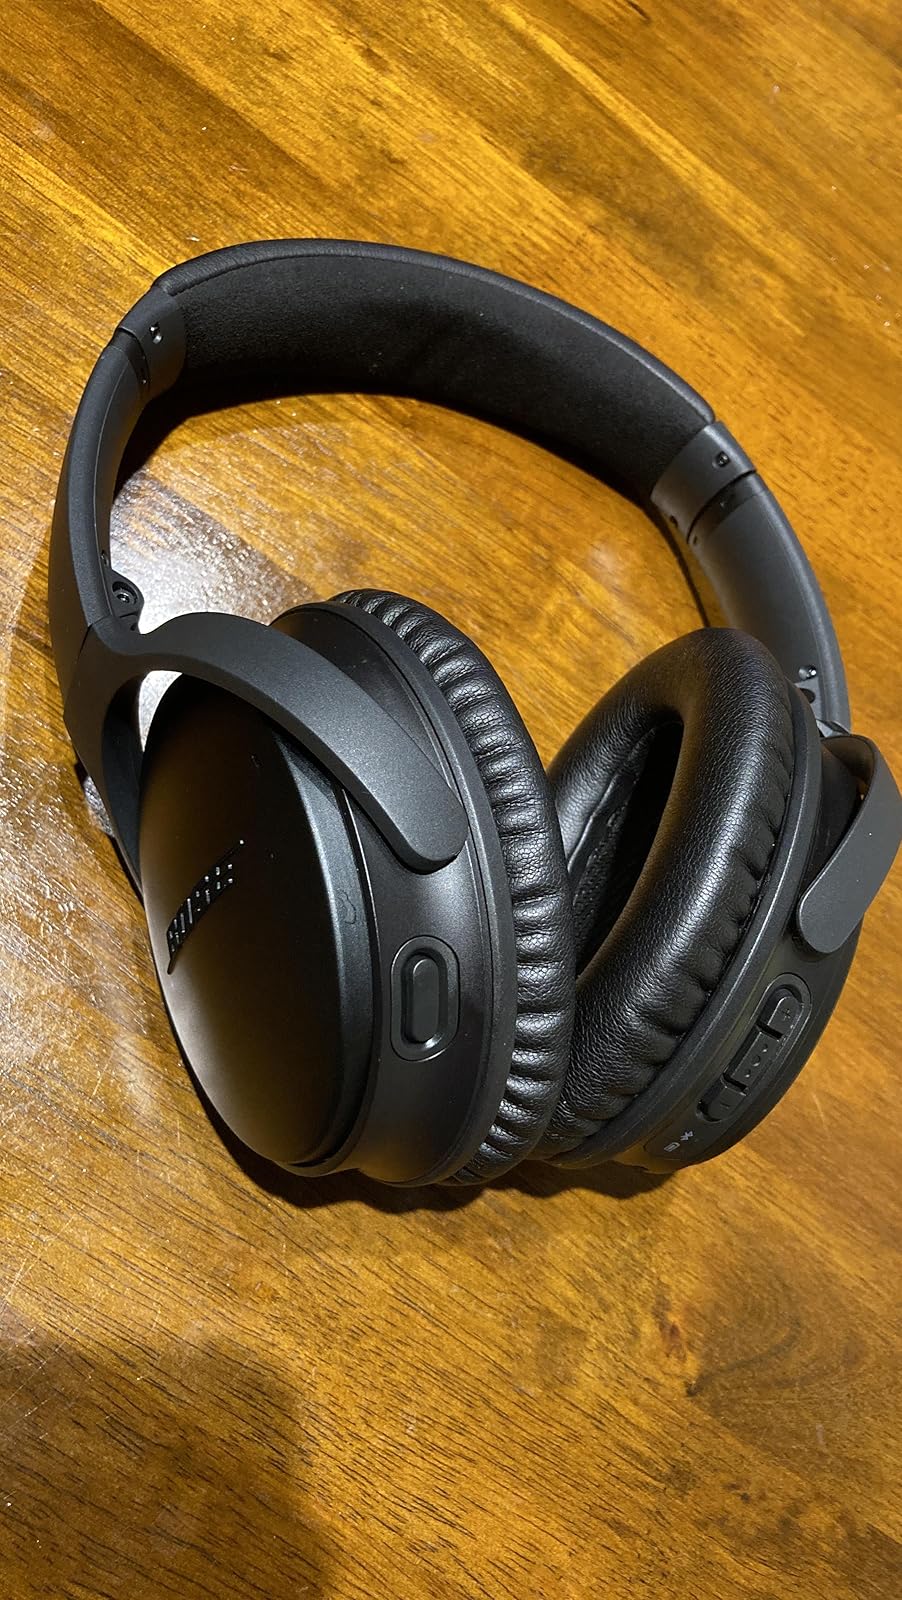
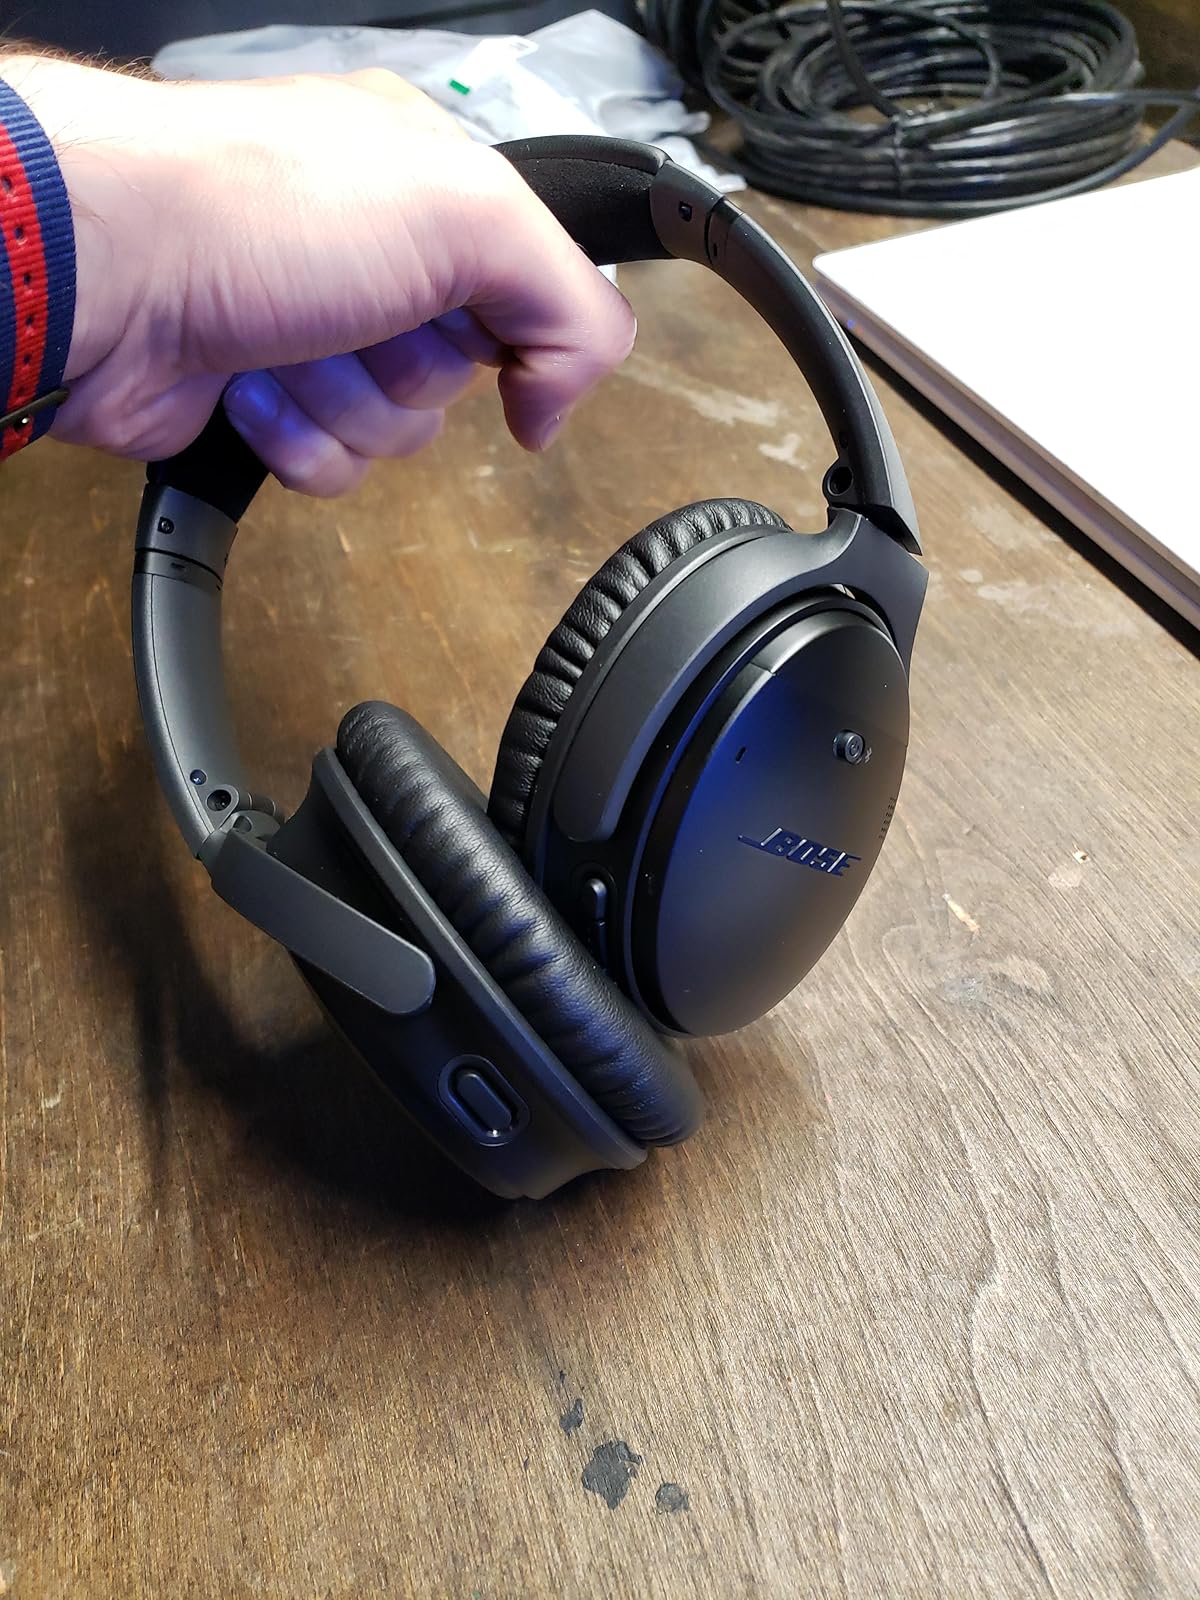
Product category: headphones
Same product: yes